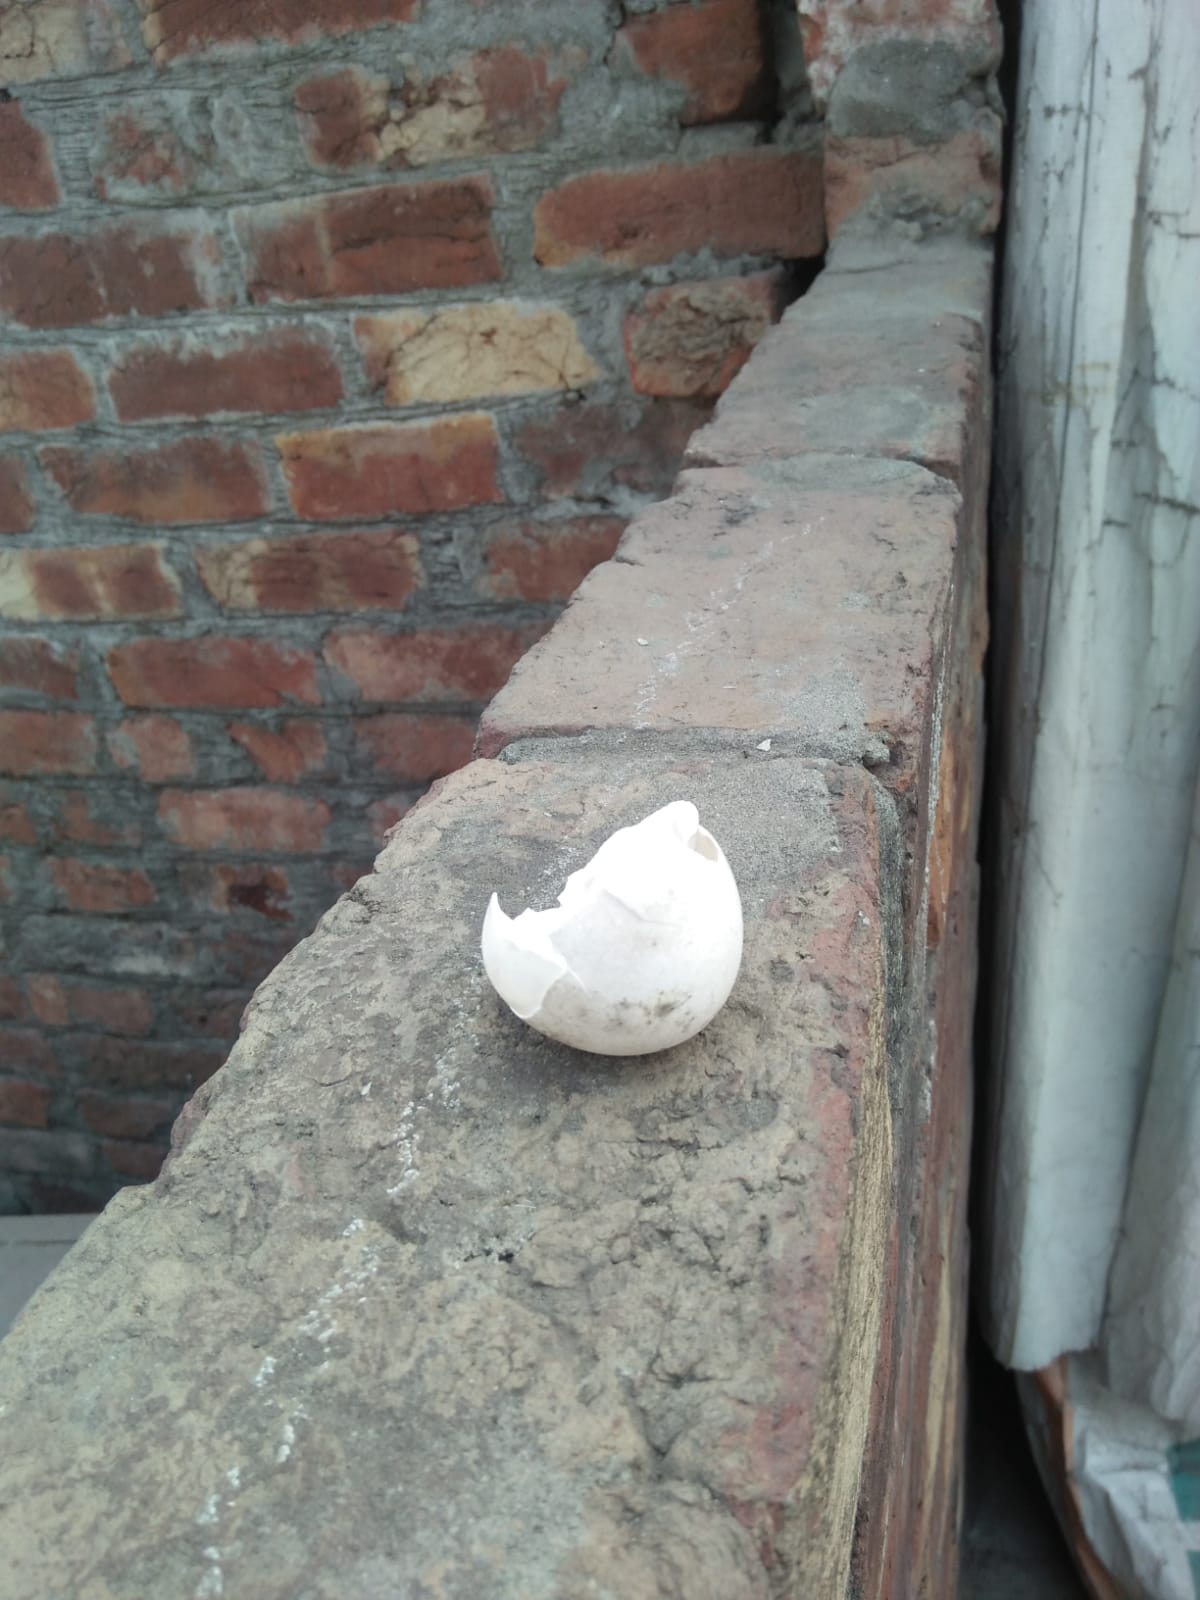
Label: eggshells